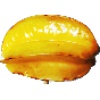
Label: Carambula 1